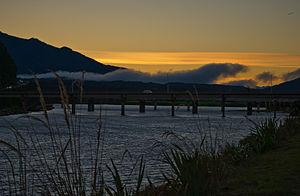
La ville de Cobden est une banlieue située au nord de la ville de Greymouth dans la région de la West Coast dans l’Île du Sud de la Nouvelle-Zélande.